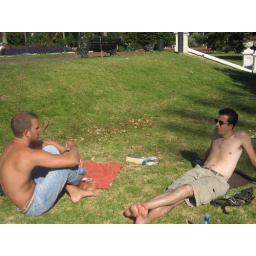
white engligh boys in the sun